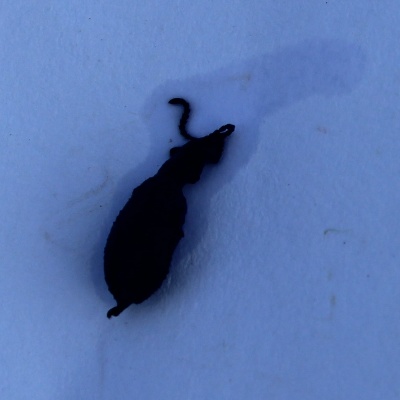
Crop: Maize
Condition: leaf beetle